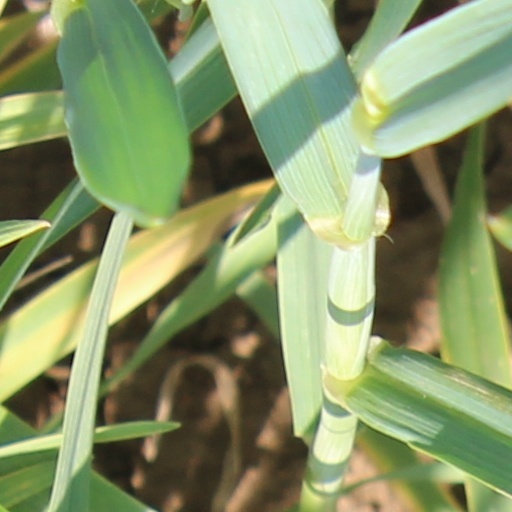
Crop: wheat